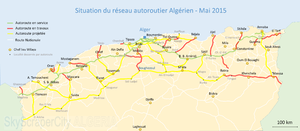
Situation du réseau autoroutier Algérien en Mai 2015
L'Algérie compte en 2019, un réseau autoroutier d'environ 1 439 km en 2x3 voies. Il s'agit du troisième réseau autoroutier au niveau africain après celui d'Afrique du Sud et du Maroc.
Le transport en Algérie est diversifié vu la superficie de l'Algérie.